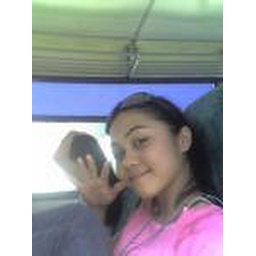
in a bus on the way home